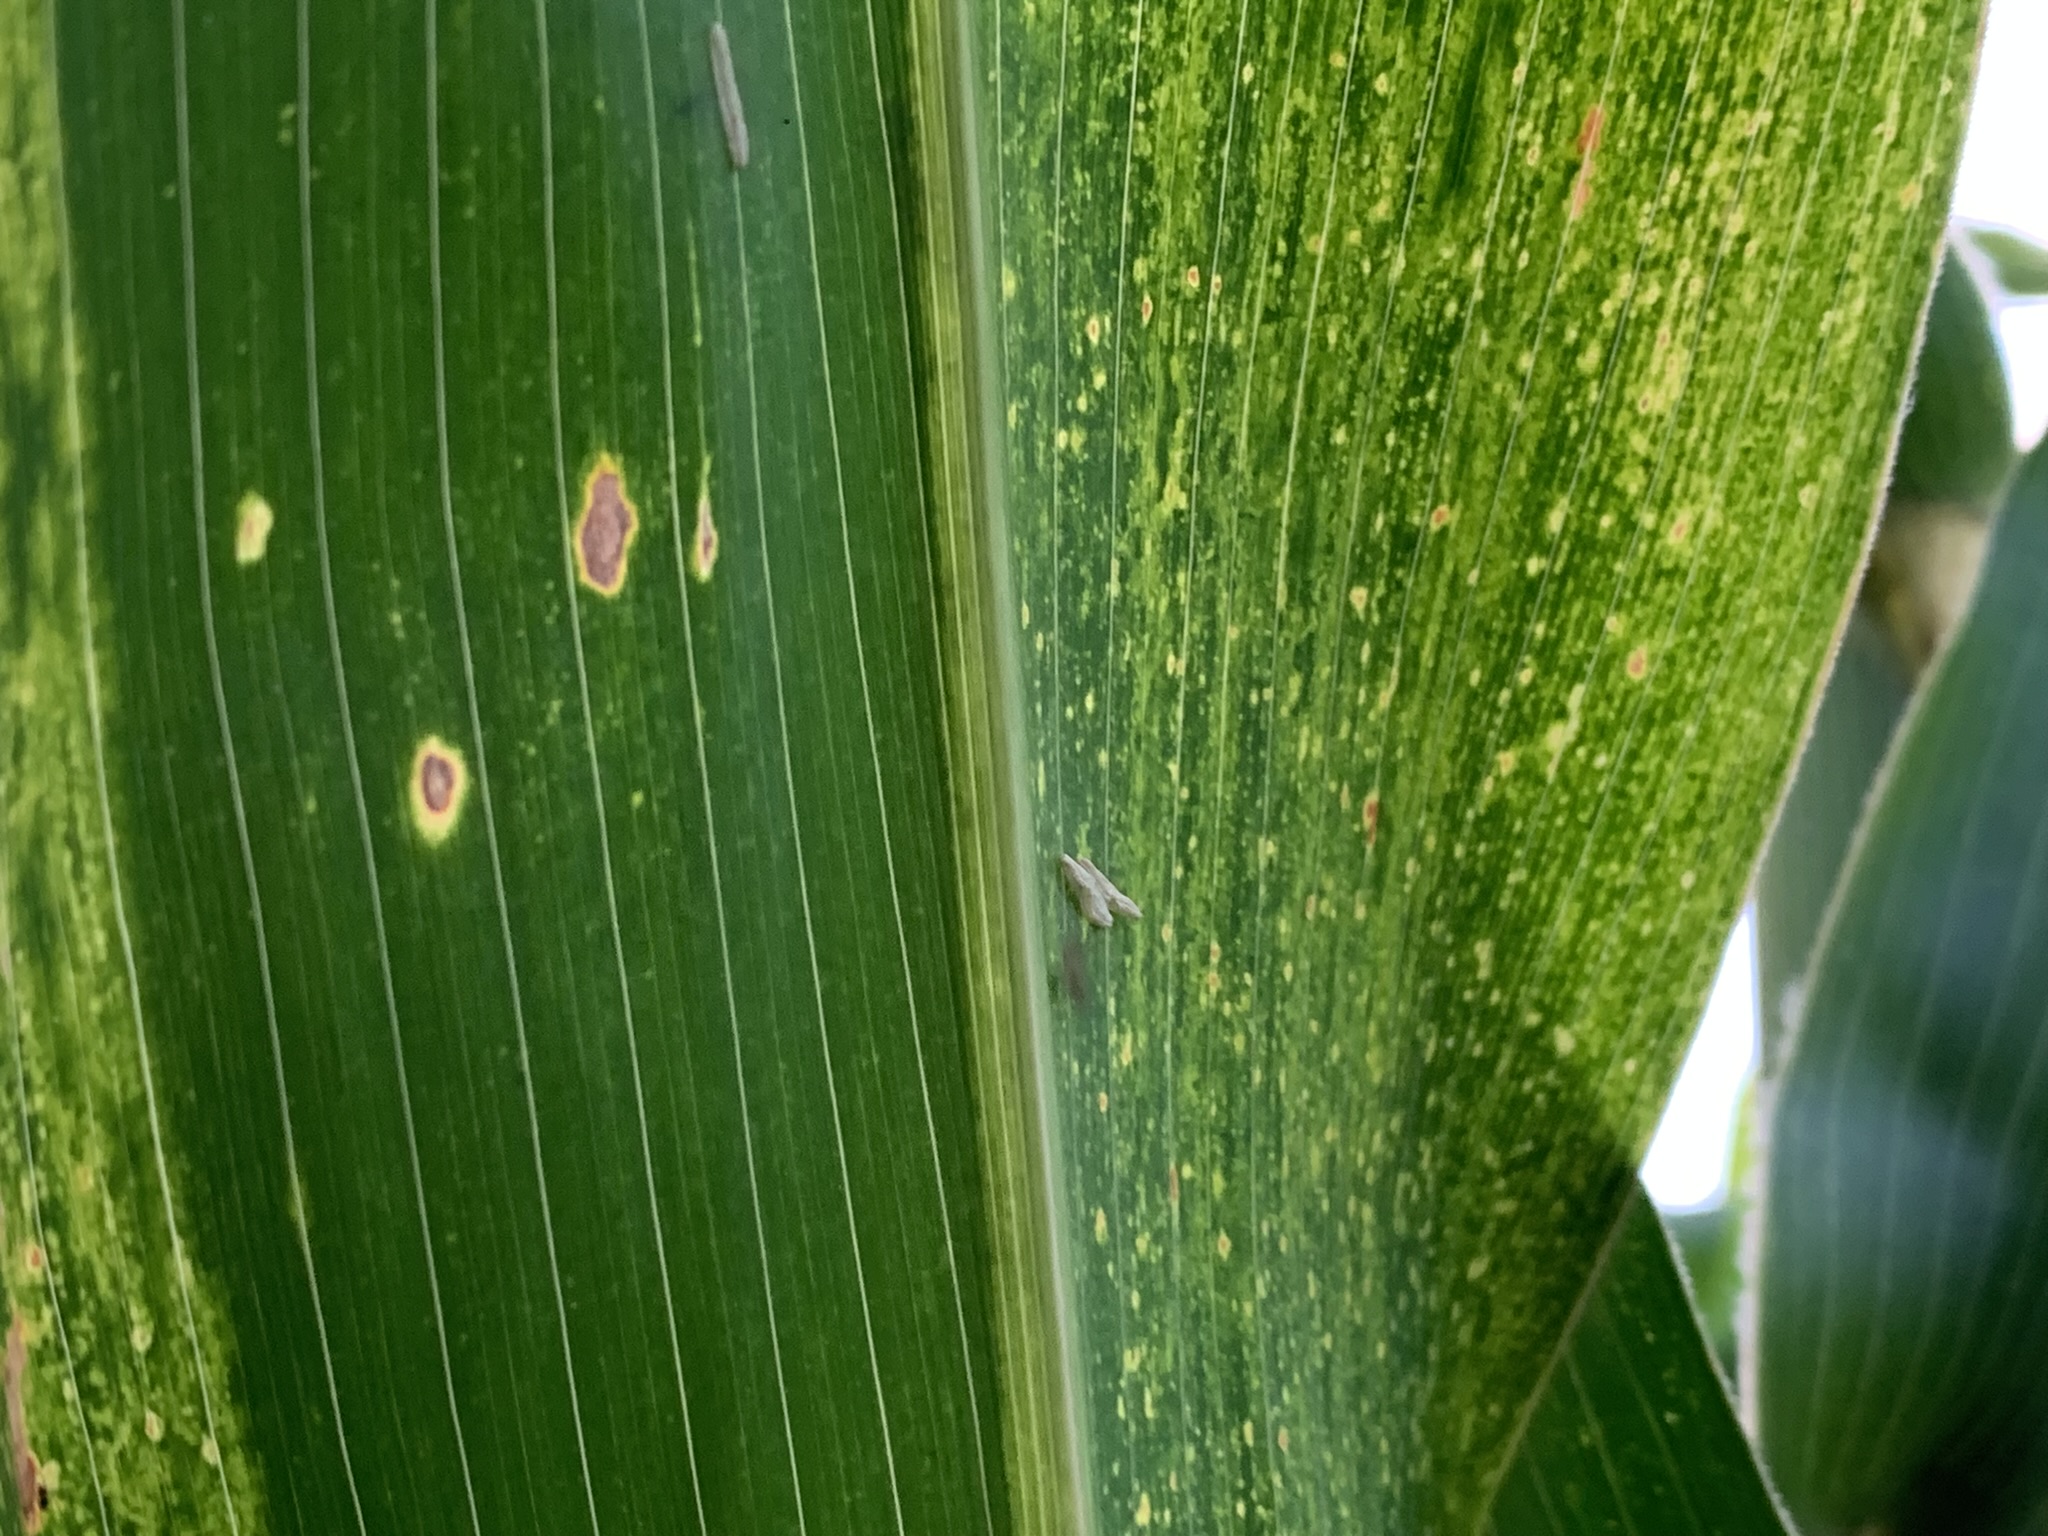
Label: MLN